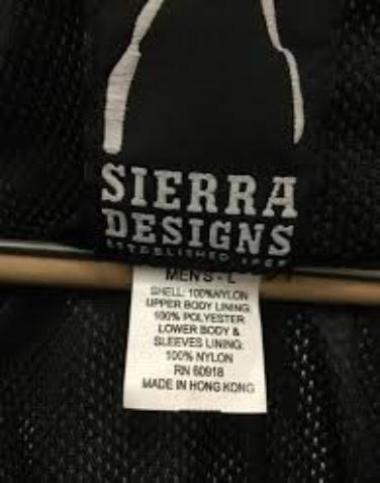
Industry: Sports